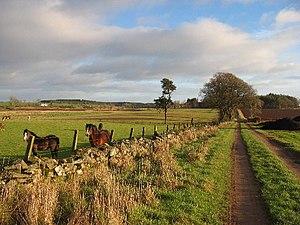
Gask Ridge est le nom actuel donné à une série de fortifications édifiée par les Romains au cœur de l’Écosse dans les années 70 et 80, soit 40 et 60 ans avant les murs d’Hadrien et d’Antonin. Bien que ce ne fût pas un mur continu, il a pu être la première frontière terrestre fortifiée de l'Empire romain.